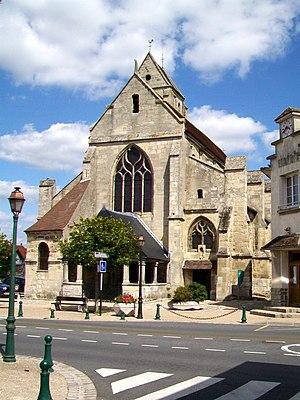
L'église Saint-Étienne depuis le sud-ouest.
L'église Saint-Étienne est une église catholique paroissiale située à Marly-la-Ville, en France. Sa construction commence à la fin du XIIᵉ siècle dans le style gothique primitif, mais la plus grande partie de l'édifice date du XIIIᵉ siècle et constitue une belle illustration du style gothique rayonnant. L'élévation sur trois niveaux avec triforium et baies hautes que l'on rencontre dans la nef, ainsi que les deux niveaux de fenêtres superposées dans l'abside témoignent d'une ambition et recherche architecturale peu communes pour une paroisse rurale. L'architecte a su donner un effet d'élancement à la nef, et l'intérieur est élégant et assez lumineux. Une particularité est la chapelle au plan outrepassé au chevet du bas-côté sud, dont les murs extérieurs décrivent un hémicycle : ce type de chapelle n'existe sinon que dans le nord-est de la France. La fin du XVᵉ siècle apporte le revoûtement du vaisseau central par des voûtes flamboyantes aux nervures complexes. En 1774, un lambris de demi-revêtement est posé dans la quasi-totalité de l'église, et les chapiteaux des grandes arcades sont privés de leur décor sculpté. L'édifice est classée monument historique depuis 1933.